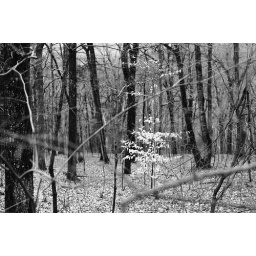
AB spotted this tree hiking from the cemetary. It was covered in white leaves while the rest were bear.